Secret War (comics)

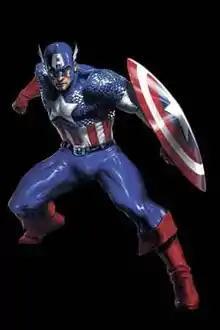
Captain America as featured on the cover of "Secret War" #3. Art by Gabriele Dell'Otto.

Secret War is a 2004–2005 comic book storyline published by Marvel Comics, consisting of a central, five-issue miniseries written by Brian Michael Bendis and illustrated by Gabriele Dell'Otto, and a number of tie-in books. It is loosely based on classified operations told to Bendis by an anonymous high-ranking officer in the United States Intelligence Community during Bendis' childhood.